George Taylor (photographer)

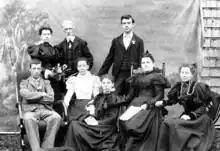
George Taylor in an undated family photograph. Taylor is the second person in the standing row.

Taylor's final photographic expedition occurred in 1906, for which he returned to the Tobique River. Following this expedition, Taylor shifted his focus from photography to oil and watercolour painting, despite his work in those media being less popular that his photographic work.